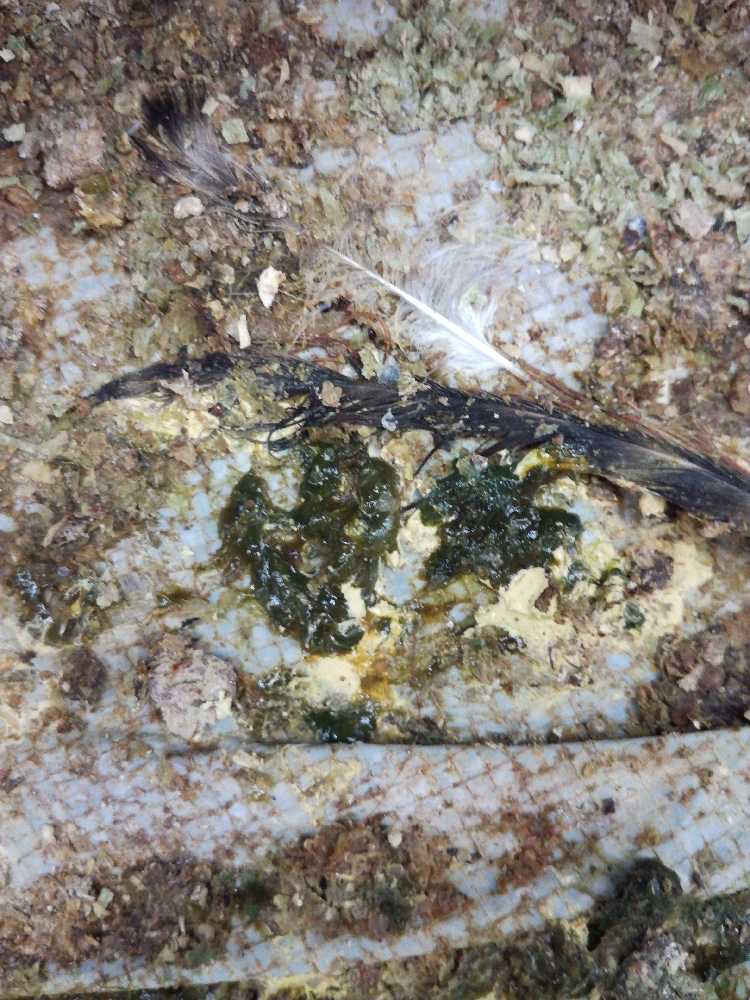
PCR-confirmed diagnosis: Newcastle disease